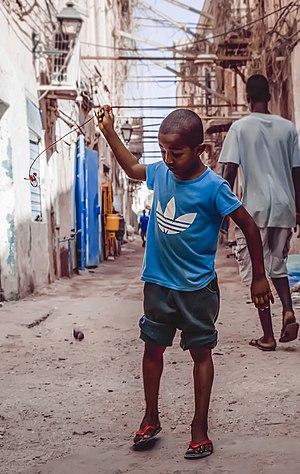
La culture de la Libye, vaste pays d'Afrique du Nord, désigne d'abord les pratiques culturelles observables de ses 6 500 000 d'habitants.